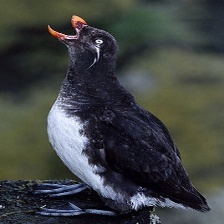
Species: PARAKETT  AUKLET
Scientific name: AETHIA PSITTACULA